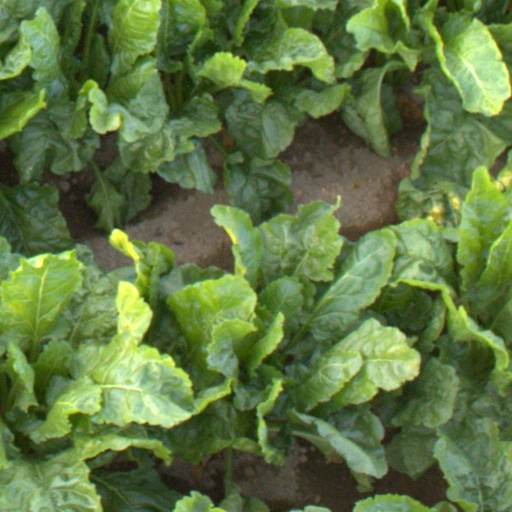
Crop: sugar beet